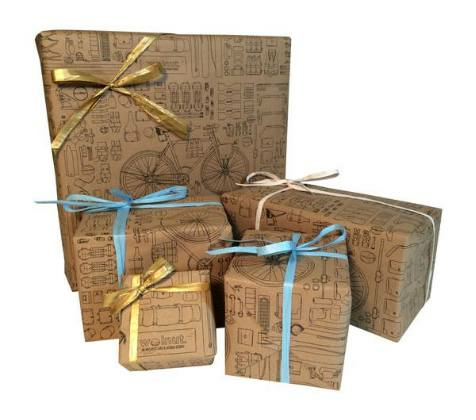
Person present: No